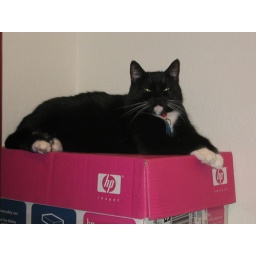
Our female cat Chris a.k.a. Me-me sits on a box in the apartment at Stoney.